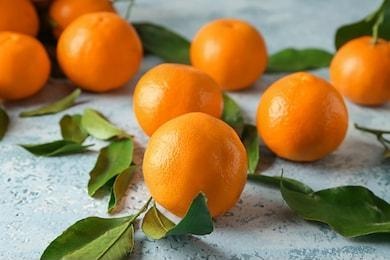
Label: mandarine